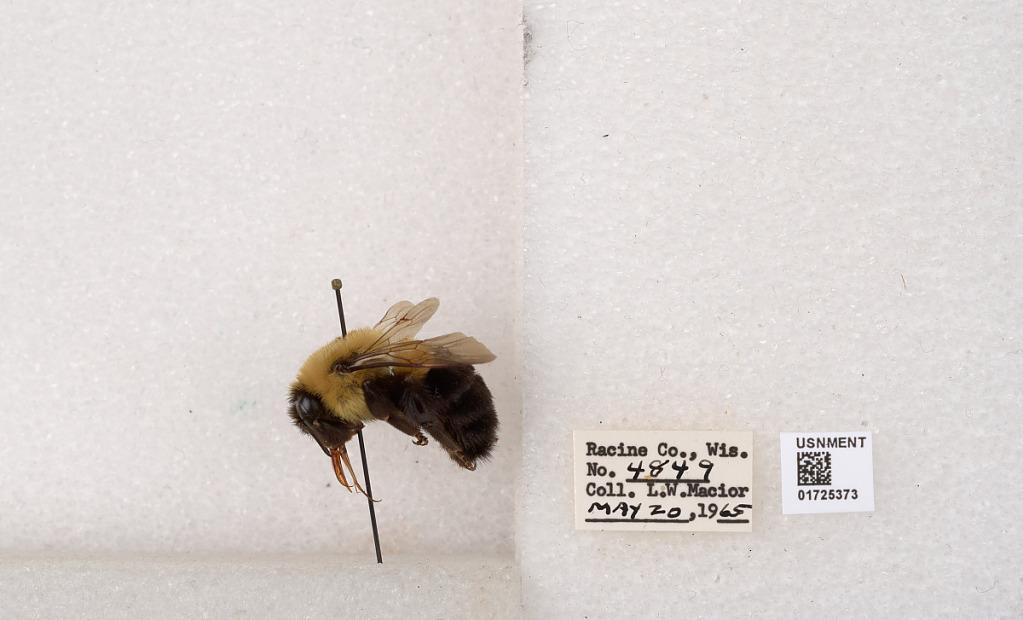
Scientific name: Bombus impatiens Cresson
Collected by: L. Macior
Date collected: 1965-5-20
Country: United States
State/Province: Wisconsin
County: Racine
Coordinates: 42.7299, -87.8123